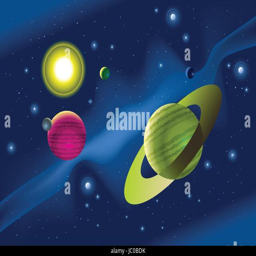
illustration of planets in a distant solar system